Yitzhak Yaakov Yellin

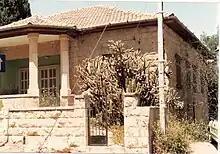
The Yellin House at Kiryat Moshe, Jerusalem.

Yellin was born in the Old City of Jerusalem to a family of biblical grammarians. His grandfather, Rabbi Shalom Shachne Yellin, who was known as "The Proofreader of Skidl", was regarded as one of the proofreaders of the most popular Torah books in the world, and his name is connected to the notes and commentary of the Aleppo Codex (Keter Aram Zoba) of Ben Asher. His uncle, Aryeh Leib Yellin, most known as the author of the Yefeh 'Enayim parallel passages of the Talmudic text, was a Polish rabbi. His father, a proofreader and Torah scribe, known by the alias Zvi Hirsch Sofer, was one of the founders of the Mishkenot Yisrael neighborhood in Jerusalem.